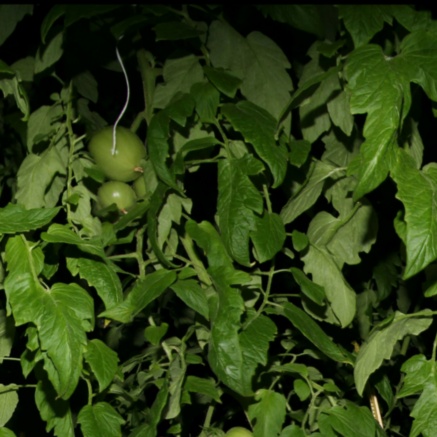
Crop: tomato